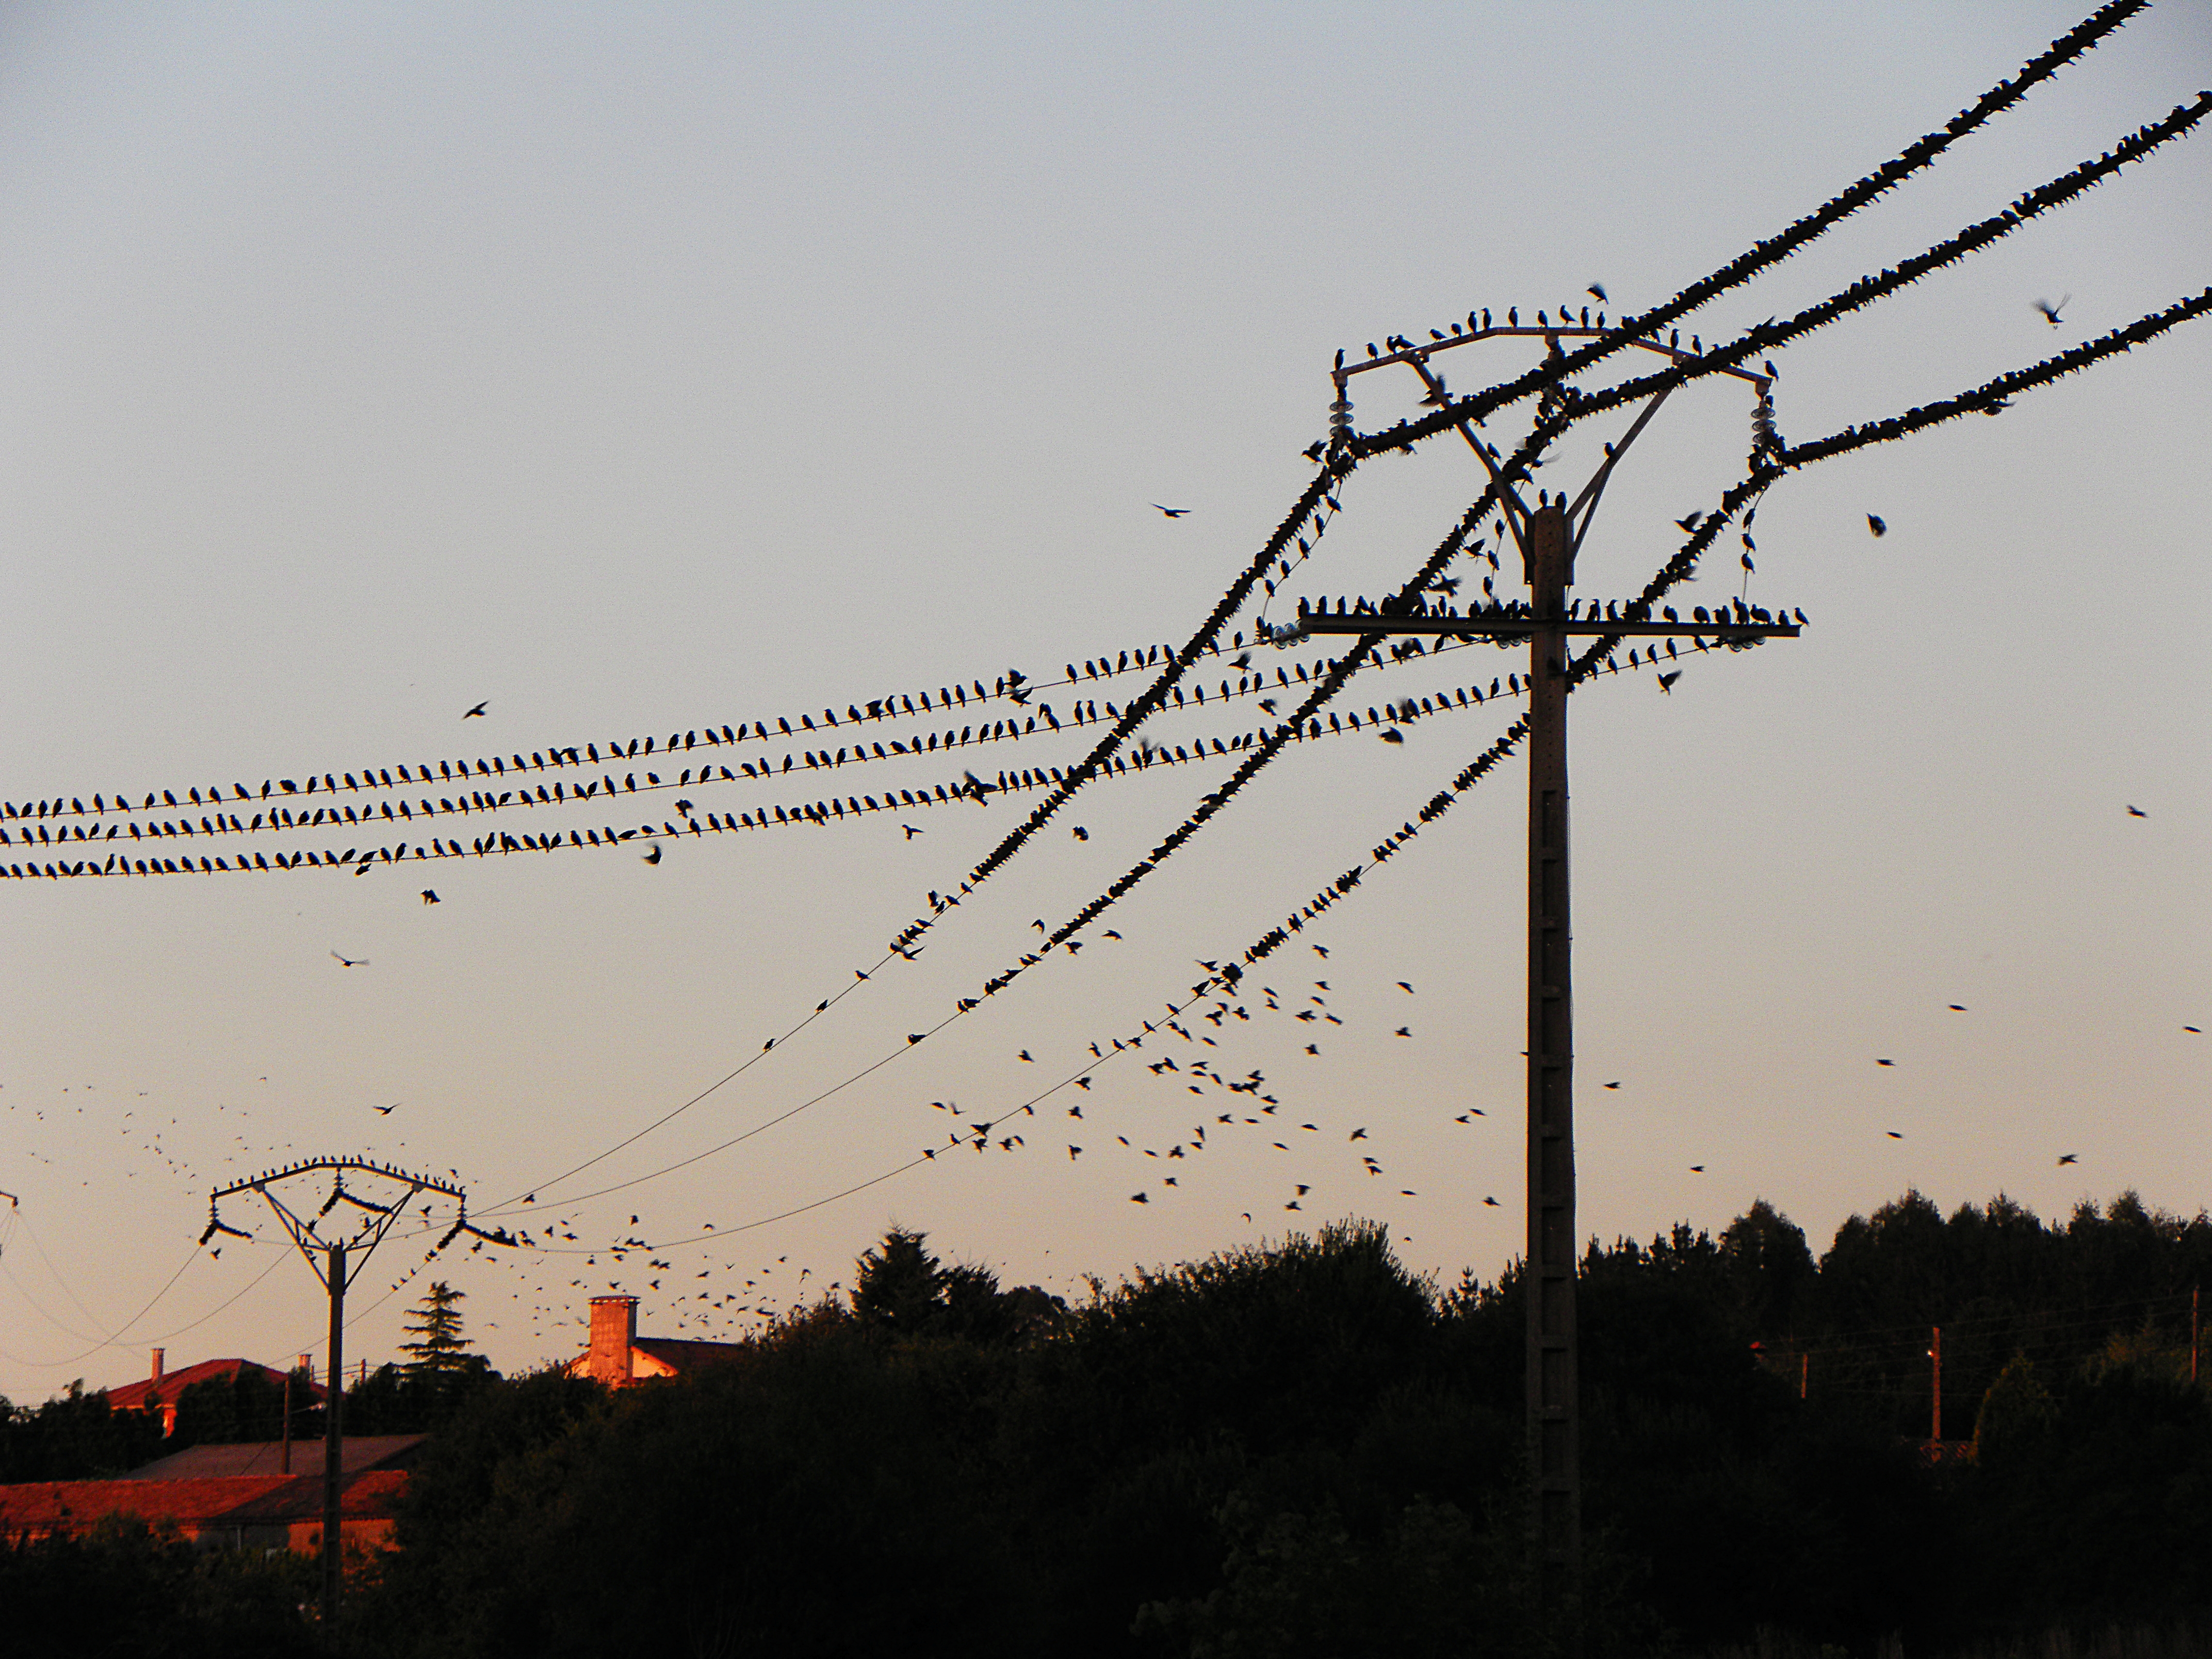
tree, nature, cloud, sky, sunset, morning, dusk, evening, line, tower, street light, electricity, naturaleza, shape, ggl1, varios, some, transmission tower, woody plant, outdoor structure, electrical supply, overhead power line